Small nucleolar RNA Z40

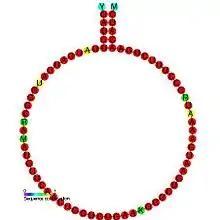
Predicted secondary structure and sequence conservation of snoZ40

In molecular biology, Small nucleolar RNA Z40 is a non-coding RNA (ncRNA) molecule which functions in the modification of other small nuclear RNAs (snRNAs). This type of modifying RNA is usually located in the nucleolus of the eukaryotic cell which is a major site of snRNA biogenesis. It is known as a small nucleolar RNA (snoRNA) and also often referred to as a guide RNA.